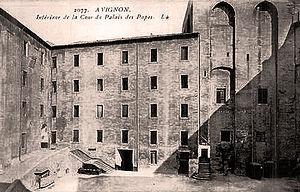
Avignon cour d'honneur du palais des papes alors transformé en caserne
Le Palais des papes d'Avignon est la plus grande des constructions gothiques du Moyen Âge.